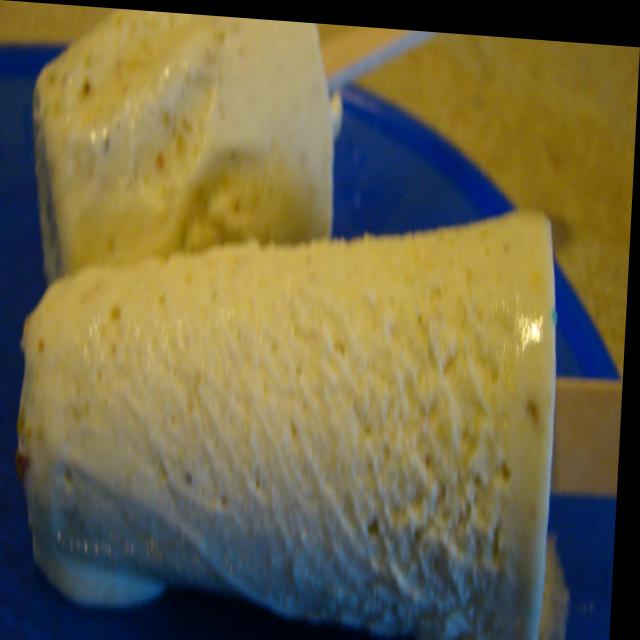
Dish: kulfi